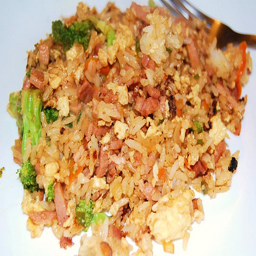
A plate of food with rice and a fork in the background.
a mixture of rice, vegetables, and meat resting next to a fork
a fork and some rice with meat and vegetables
A plate of rice with bits of meat and broccoli.
this is a close up picture of rice and vegetables in it